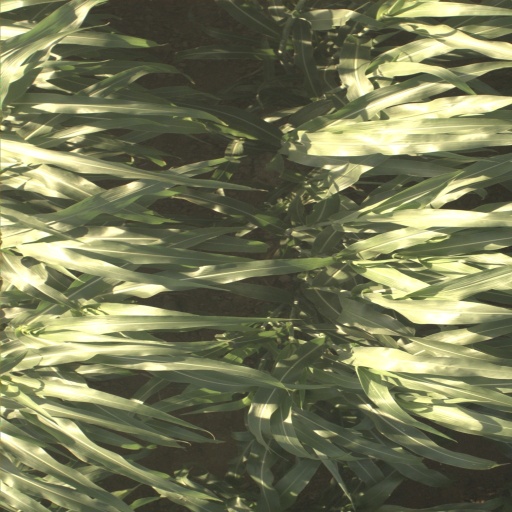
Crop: sorghum